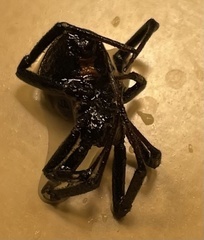
Species: Lactrodectus_hesperus